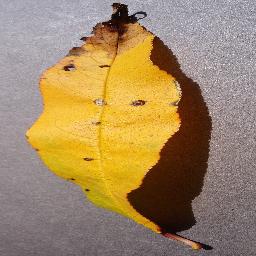
Label: Peach___Bacterial_spot